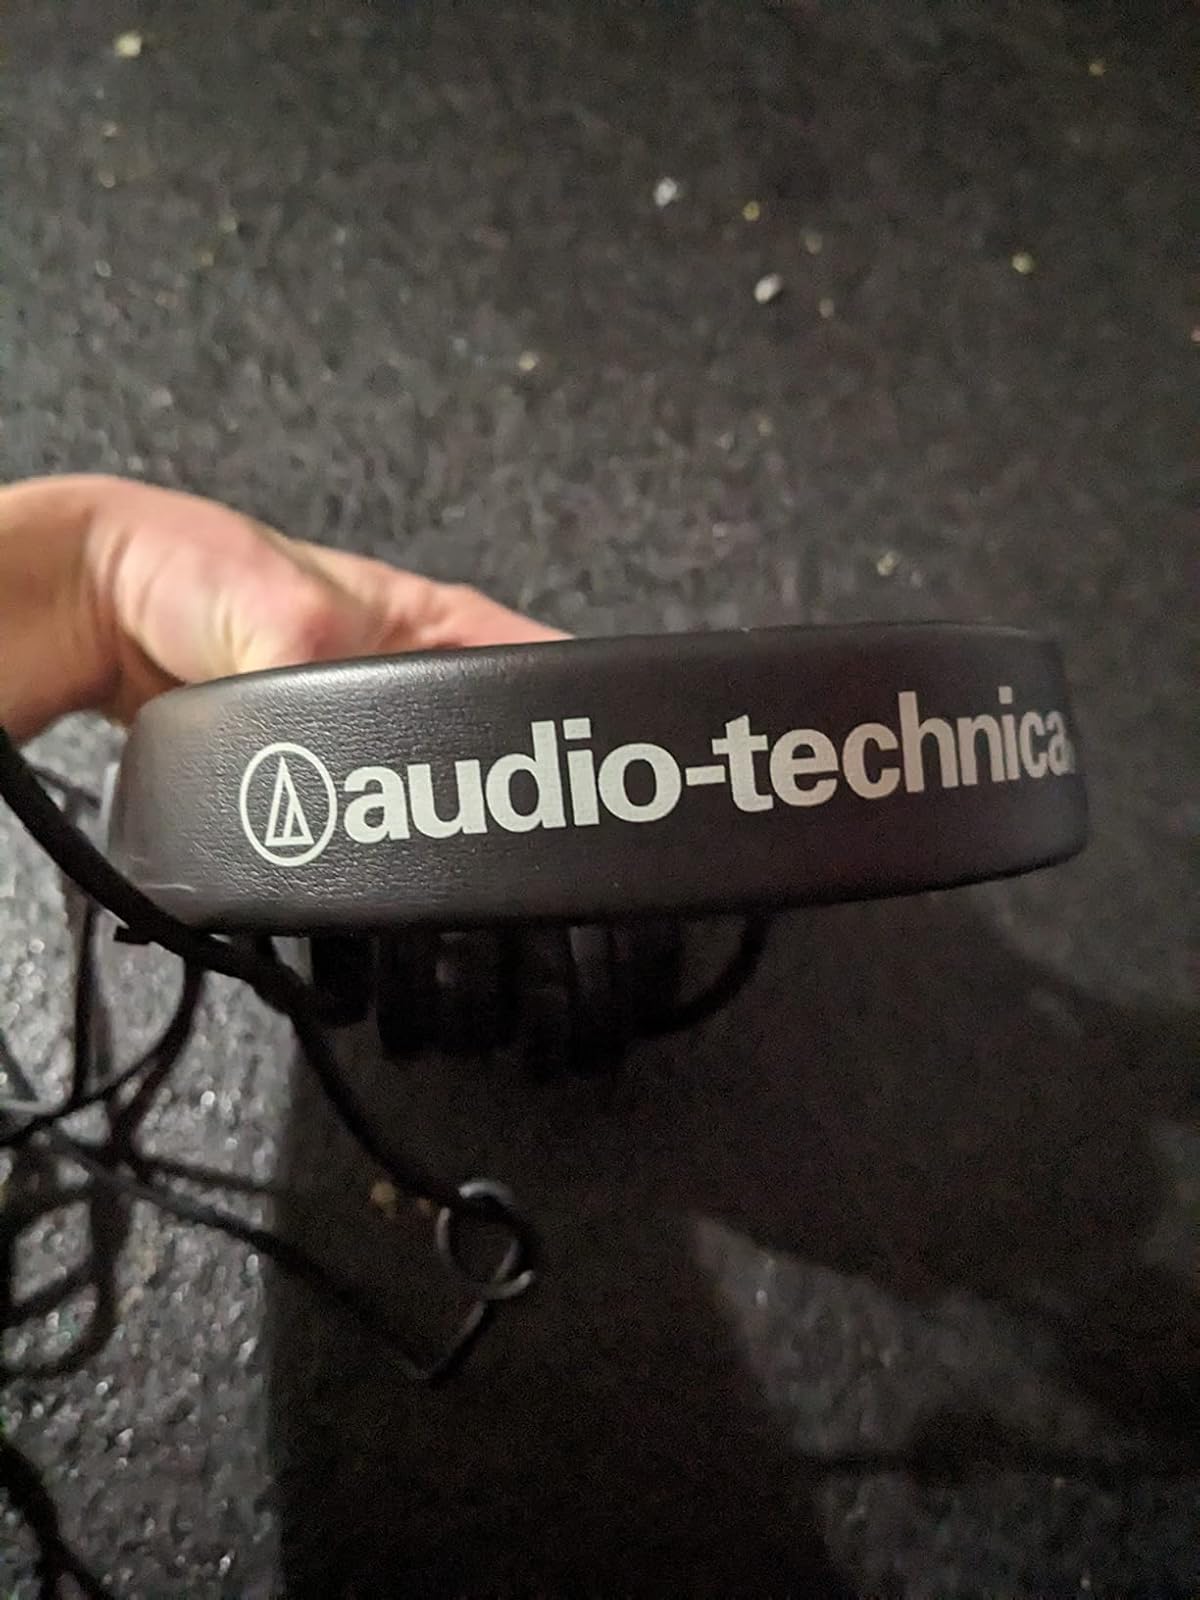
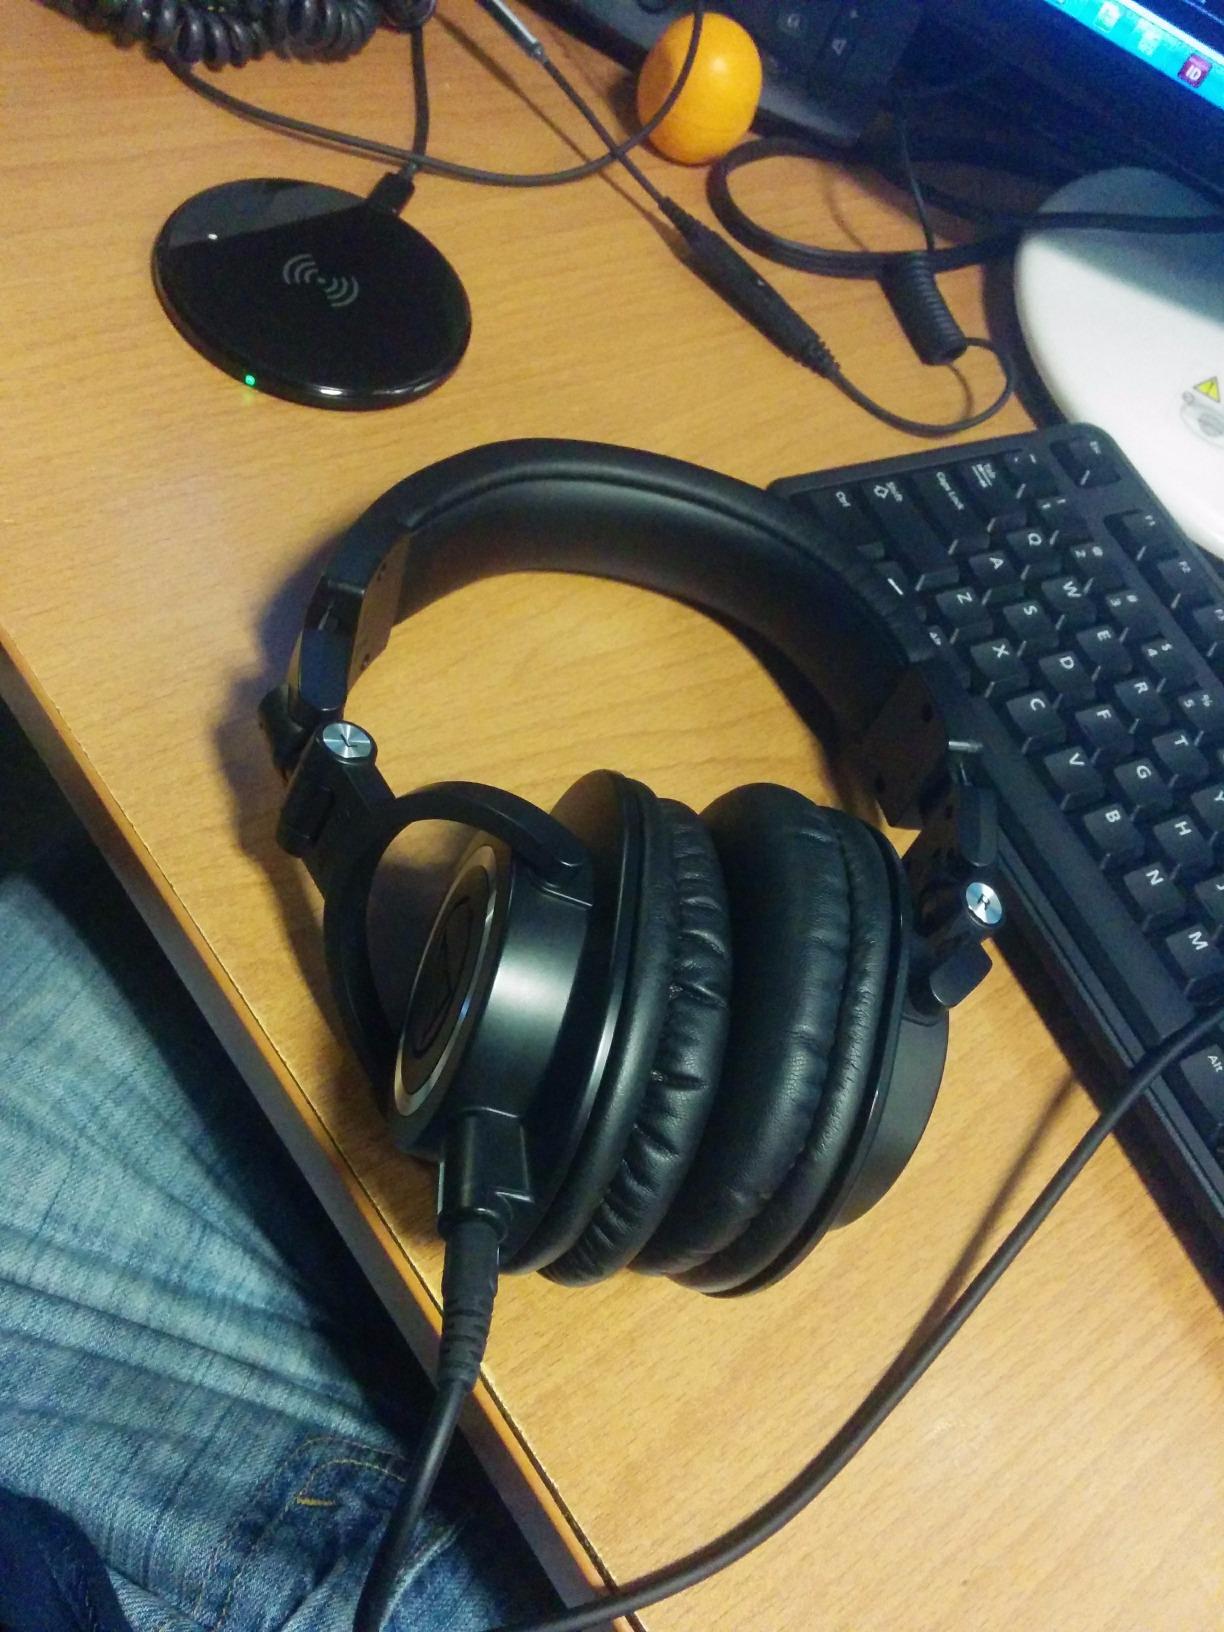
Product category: headphones
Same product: no